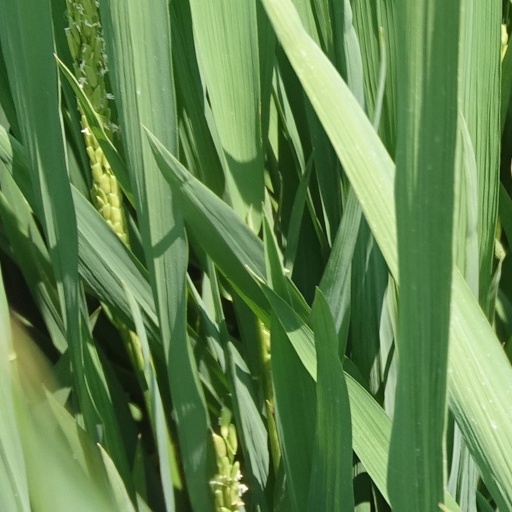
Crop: rice